Croatia–Slovenia relations

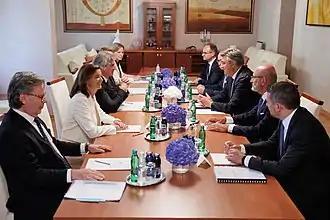
Prime Ministers Andrej Plenković and Robert Golob at the Bled Strategic Forum, 2022.

Before 1991, both countries were part of Yugoslavia. On June 26, 1991, a mutual recognition agreement was signed by both countries. Diplomatic relations between both countries were established on February 6, 1992. In a series of high-level meetings since the latter half of 1998, Slovenia and Croatia have been engaged in settling bilateral differences, a process which accelerated after the death of Croatian President Franjo Tuđman in 1999. In 2004, Slovenia joined the European Union, along with a handful of other countries. As Slovenia acceded to the European Union (EU) in 2004, it leveraged this position to blockade Croatia's candidacy in 2013 to join the EU in order to settle some of these disputes. The two states allowed the European Commission to successfully arbitrate which saw to Croatia's membership in the EU and NATO that year.